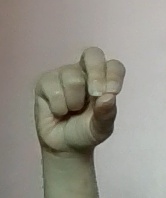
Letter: gaaf